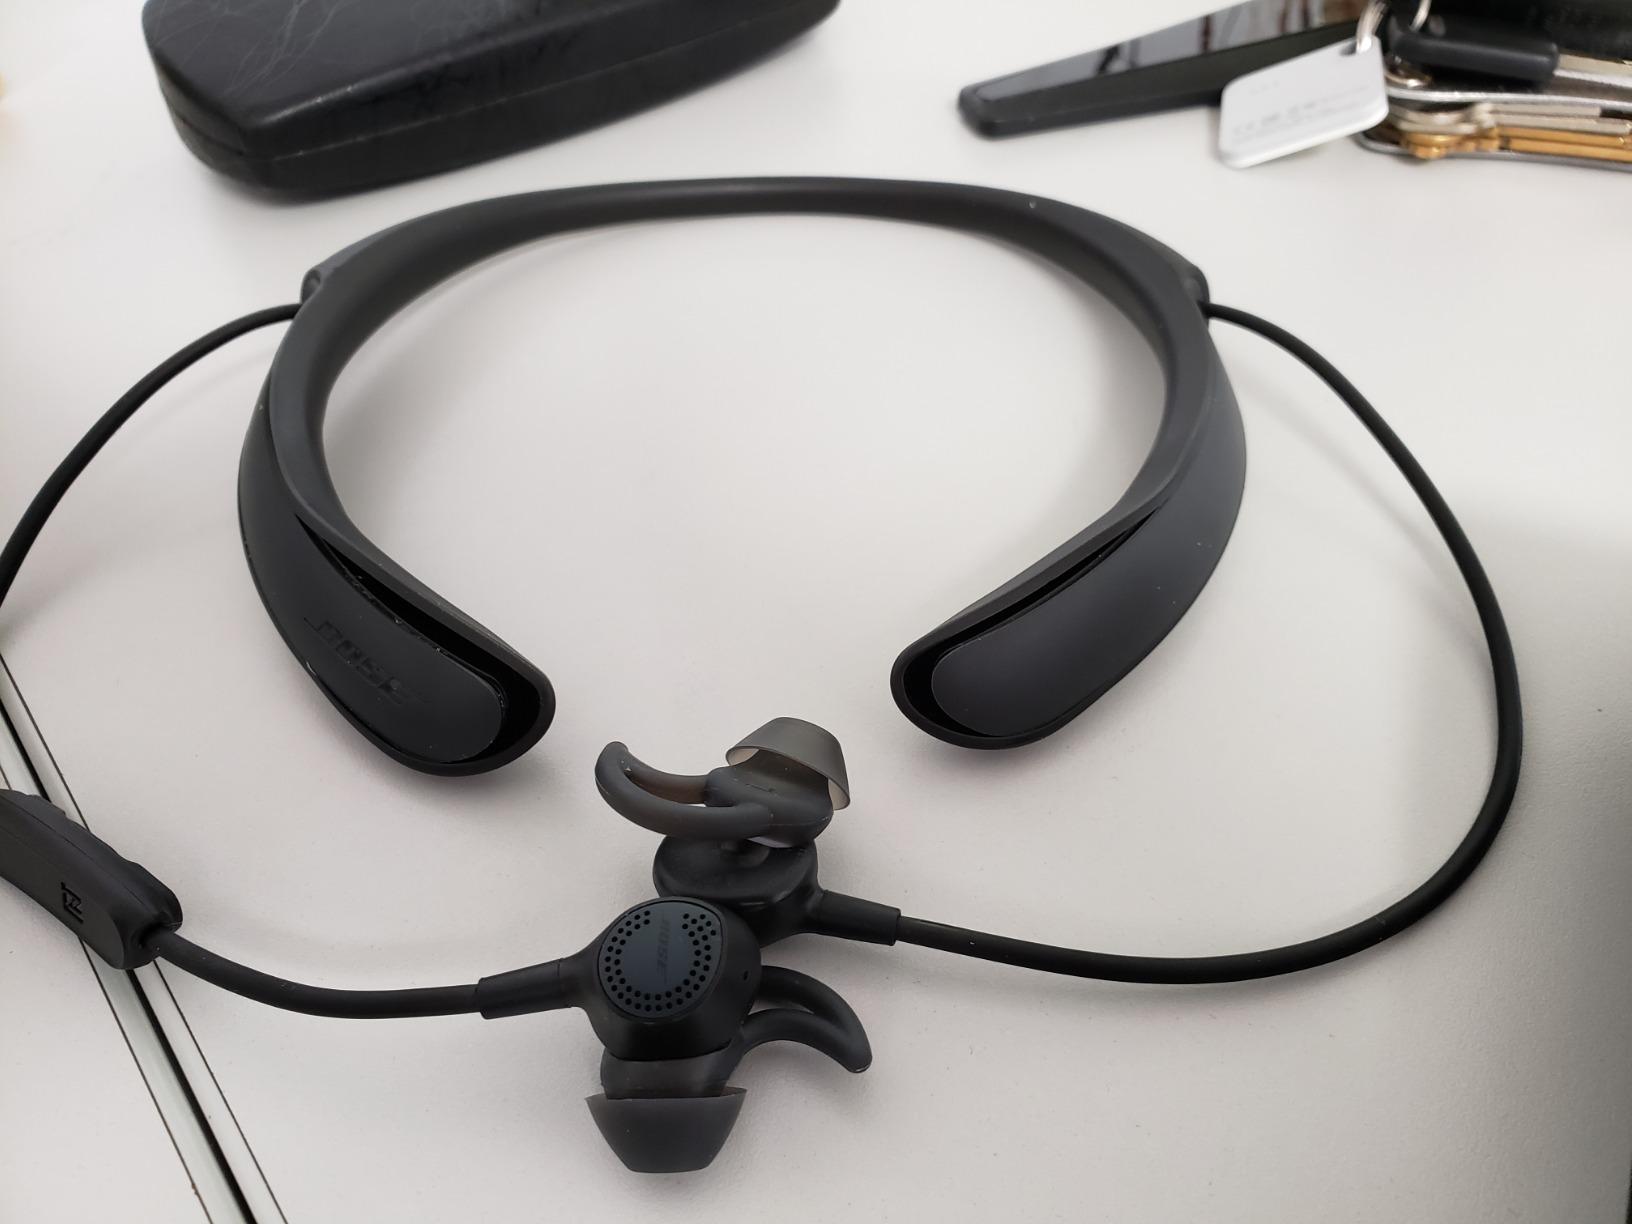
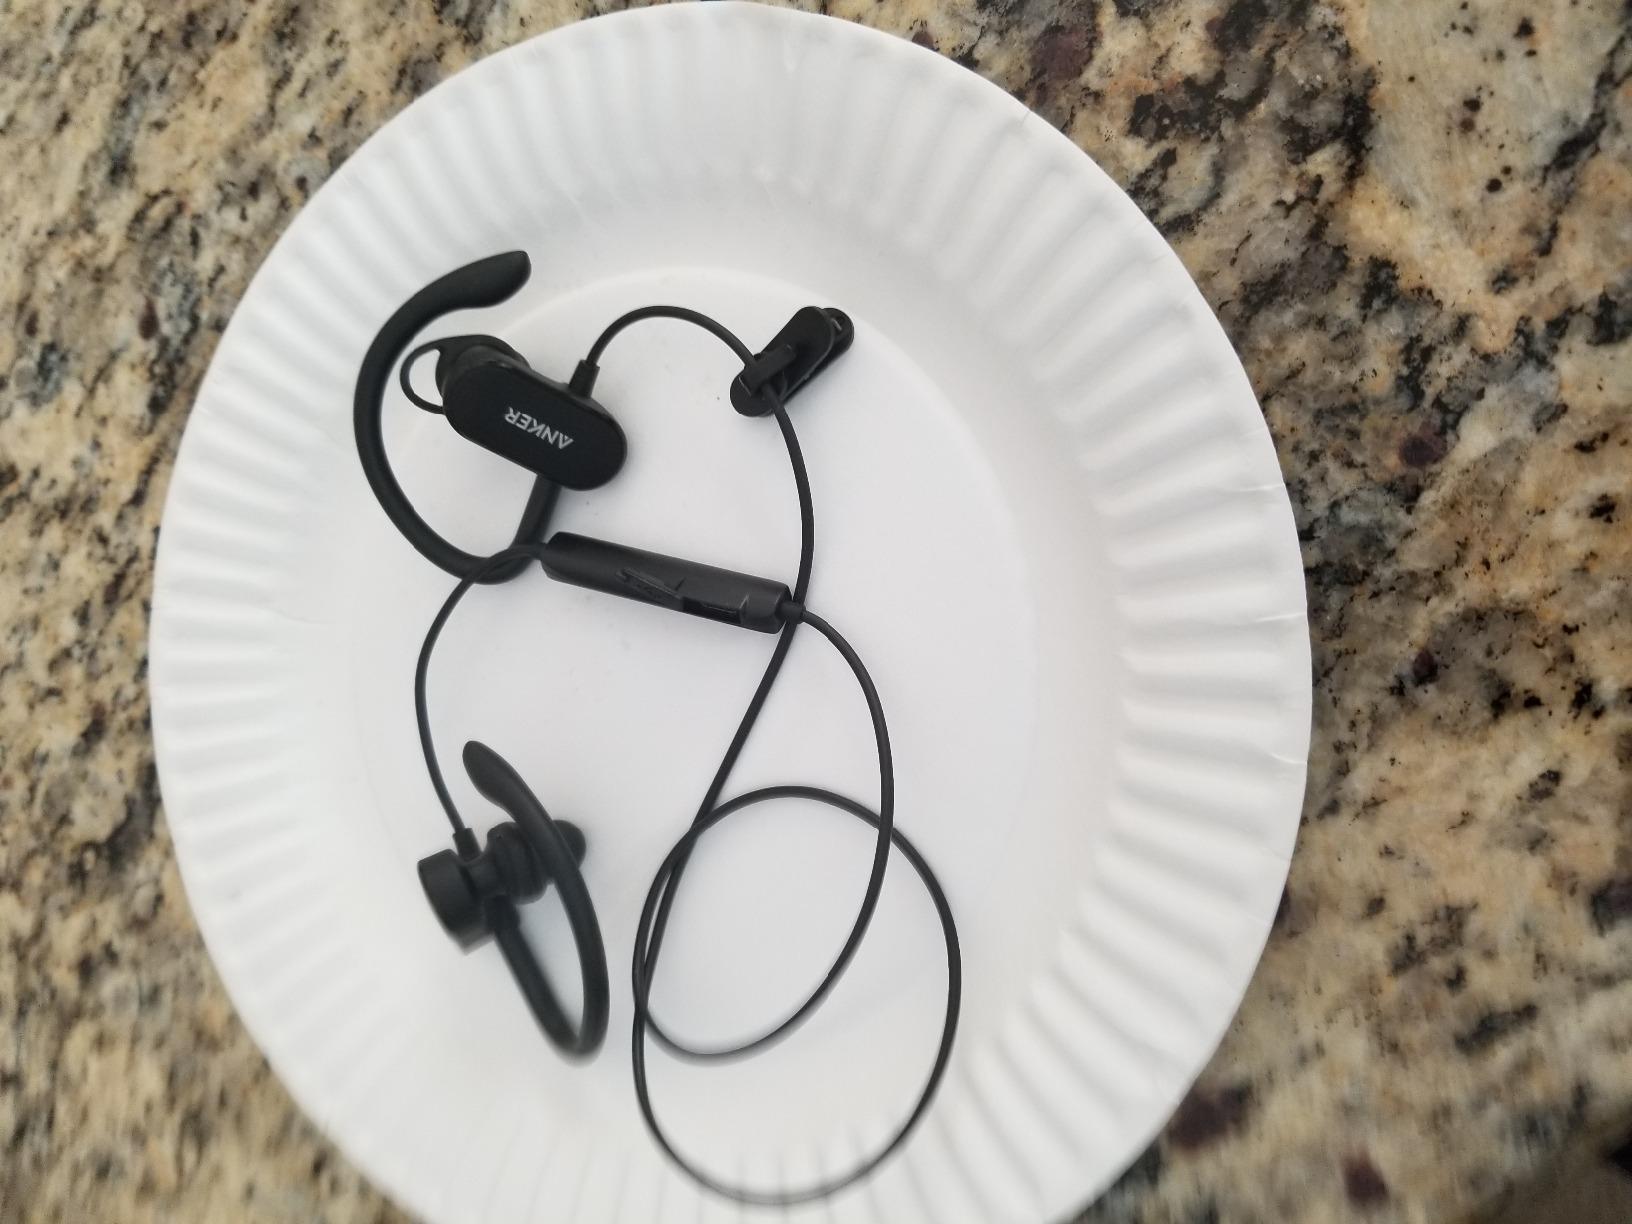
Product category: headphones
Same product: no